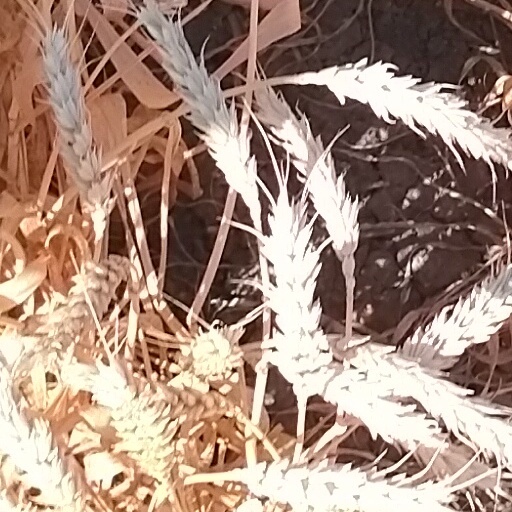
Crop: wheat